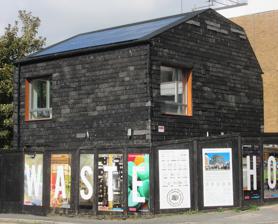
Building: Waste House
Country: United Kingdom
Year built: 2014
Waste House The building from the south-southeast Location in central Brighton General information Status Completed Architectural style Contemporary ( Sustainable ) Address University of Brighton Faculty of Arts , 58–67 Grand Parade, Brighton BN2 0JY Town or city Brighton and Hove Country United Kingdom Coordinates 50°49′25″N 0°08′05″W / 50.823547°N 0.134809°W / 50.823547; -0.134809 Groundbreaking 26 November 2012 Construction started May 2013 Completed April 2014 Opening 10 June 2014 Cost £140,000 Owner University of Brighton Technical details Floor count 2 Design and construction Architect(s) Duncan Baker-Brown Architecture firm BBM Sustainable Design Main contractor Mears Group References Waste House is a building on the University of Brighton campus in the centre of Brighton on the south coast of England.  It was built between 2012 and 2014 as a project involving hundreds of students and apprentices and was designed by Duncan Baker-Brown, an architect who also lectures at the university.  The materials consist of a wide range of construction industry and household waste—from toothbrushes and old jeans to VHS cassettes and bicycle inner tubes—and it is the first public building in Europe to be built primarily of such products.  "From a distance [resembling] an ordinary contemporary town house ", Waste House is designed to be low-energy and sustainable, and will be in continuous use as a test-bed for the university's design, architecture and engineering students.  The building has won several awards and was shortlisted for the Royal Institute of British Architects ' Stephen Lawrence Prize in September 2015. Background Waste House has its origins in an earlier project by Duncan Baker-Brown, a senior lecturer at the university and a director of architecture firm BBM Sustainable Design based at Cooksbridge railway station in East Sussex. On Channel 4 television programme Grand Designs , he and designer and television presenter Kevin McCloud assembled a "low-energy ... ecologically friendly" prefabricated house made of organic materials.  It was the first such building to be constructed in the United Kingdom. Baker-Brown was responsible for the design of this building, which was in turn referred to as "The House that Kevin Built". Originally Baker-Brown planned simply to take down the building and re-erect it at the University. Instead, the temporary building formed the prototype for Waste House, and since 2008 work has been undertaken at the University of Brighton Faculty of Arts to develop the ideas and techniques used on the programme in order to build a permanent house which can be used to test materials, construction theories and new techniques. It is intended to be "a real live research project" as well as a building which the university and other groups can use. Design and construction Work was planned to begin in 2012 in time for an end-of-year completion date and a public opening in February 2013. These dates were not achieved, but preparation started on 26 November 2012 and by May 2013 construction was underway. Work finished in April 2014, the building was featured as part of the Brighton Festival the following month, the public were able to view the interior during June 2014, and by August 2014 Waste House was complete. Construction cost £140,000 and the total value of the contract was £200,000. Waste House is the first permanent public building in Europe made from waste material. Over 300 students from the University of Brighton, City College Brighton & Hove (CCB) and apprentices from housing provider Mears Group were involved in the project. The construction work was mainly undertaken by CCB students, the Mears apprentices and some volunteers, led by a project manager from Mears Group. Students learning carpentry at CCB designed the timber-framed structure and the "fine timber staircase, finished with a decorative flourish of offcuts". Many of the structural elements were created in the college's own workshops.  University of Brighton Faculty of Arts students worked with Baker-Brown on the design, the selection of materials and on interior features such as furniture.  Overall, 97.5% of the time taken to build Waste House—2,507 person-days —was provided by students and volunteers, and about 700 people worked on the project. A major aim of the project was to introduce students and apprentices to sustainable building techniques and to allow them to continue testing their ideas by retrofitting new fixtures. Materials The purpose of building Waste House was to demonstrate that material considered to be waste, and therefore destined for landfill , could be used to create a viable permanent building.  Baker-Brown stated that in the United Kingdom, 20% of construction materials go to waste—so the equivalent of one house worth of unwanted material is generated for every five houses built. Between 85% and 90% of the materials used in Waste House are building waste of this type or ordinary household and consumer products which are no longer needed. The building is clad with carpet tiles laid with their underlay facing out. Structurally, the building is timber-framed and uses a mixture of reclaimed wood and plywood from various sources around Brighton.  It has been constructed on foundations of ground granulated blast-furnace slag . The "rather unusual" walls consist of a mixture of waste chalk and clay left over or reclaimed from building sites. These are compressed into rammed earth -style walls using pneumatic equipment—a technique which improves the building's energy conservation, because such walls store solar energy for a long time. On the outside the walls are covered with "a scaly surface of rubbery black shingles"—2,000 carpet tiles from an old office building in Brighton.  Their fire-retardant, waterproof underlay faces outwards, providing weatherproof cladding and insulation. Their mostly black appearance is varied in places by being laminated with plastic bags in various colours. Between the carpet tiles and the walls themselves, some new material was used: DuPont supplied about 400 square metres (4,300 sq ft) of "breathable membrane", to further weatherproof the building, and "Housewrap" moisture seal. Inside, the walls are laid with reclaimed plasterboard coated with surplus paint from construction sites. The main load-bearing wall is formed of 10 tonnes of compressed chalk spoil from a building site nearby. Throughout the building, the space between the boarding and the exterior clay and chalk blocks has been filled with household rubbish which will act as insulation.  Sensors have been installed to monitor how well heat is kept in, which will form part of a PhD project for a University of Brighton student. The insulation materials are revealed in various places by "little peephole windows" (transparent panels in the walls): as well as some secondhand conventional ( polyurethane ) insulation material, there are floppy disks, 4,000 VHS cassettes, 4,000 DVD and video cases, two tonnes of denim offcuts from pairs of jeans and denim jackets, cycle inner tubes to insulate windows, and 20,000 toothbrushes. The cassettes and other media came from the stock of rental shops which were closing down; an aeroplane cleaning company at nearby Gatwick Airport donated most of the toothbrushes, which were provided to First and Business Class passengers and discarded after one use, and some others were provided by Brighton schoolchildren; and the denim came from textile traders (in particular, one company which turned imported jeans into denim shorts by cutting off the legs). Many materials were obtained on the Freegle website—a free reuse and recycling service developed from The Freecycle Network . These include the clay tiles on the roof, the kitchen and some of the insulation material. Cat Fletcher, one of the founders of Freegle UK, was part of the Waste House project team and was responsible for obtaining many of the materials, both from Freegle members (numbering 18,000 in the Brighton area) and from other sources. Other than the specialist cladding materials supplied by DuPont, the only new products used in the building are the triple-glazed windows and the material used in the wiring and plumbing. Awards and reception In September 2015, Waste House was nominated for that year's Stephen Lawrence Prize.  This Royal Institute of British Architects (RIBA) award, named after the aspiring architect who was murdered in 1993 , is for projects with a budget of up to £1 million.  In its shortlisting for the award, which was judged in mid-October 2015, judges from the RIBA stated that the house "has sufficient scientific integrity to be taken seriously by the construction industry" and the potential to alter political attitudes to recycling. Waste House was one of seven buildings nominated for the prize, which was won by a fishing hut designed by Niall McLaughlin Architects . Waste House was one of several buildings in Sussex, along with the Chichester Festival Theatre and St Botolph's Church at Botolphs , to win an award at the RIBA South East Regional Awards in April 2015.  It was described as "a project with an interesting agenda" and "a collective of experiments in which students learn by application". Duncan Baker-Brown also won an Argus Achievement Award from local newspaper The Argus . RIBA awarded Waste House a Sustainability Award in 2014. It described "some of the experiments [as] extraordinary", commenting specifically on the toothbrush insulation and the vinyl banner vapour control layers, and noted that "the continually evolving [design] brief" would "continue to question important issues of recycling that affect everyone". The 2Degrees Network, a worldwide collaborative association of sustainable businesses , awarded the building a Champions Award in 2014.  Waste House was described as "an investment in educating the next generation of designers and builders to think and build more sustainably". In view of its low energy use, Waste House has a building energy rating of A. When work started, Baker-Brown stated the aim of making it one of the United Kingdom's first A*-rated buildings. See also Buildings and architecture of Brighton and Hove Sustainable architecture References